South African Class 16A 4-6-2

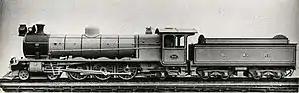
Builder’s picture of no. 852

In 1915, the South African Railways placed two experimental four-cylinder simple expansion steam locomotives with a 4-6-2 Pacific type wheel arrangement in passenger train service. They were designated Class 16A.